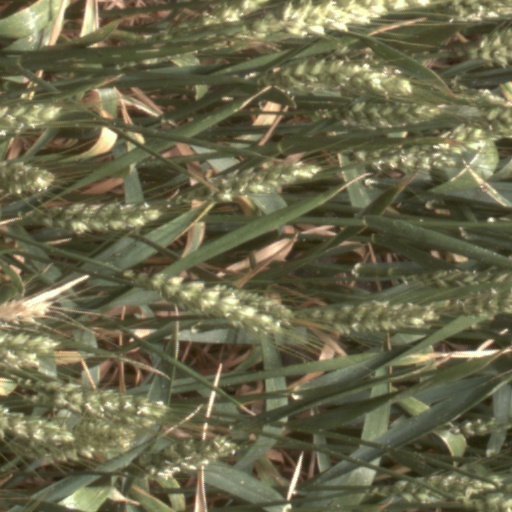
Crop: wheat